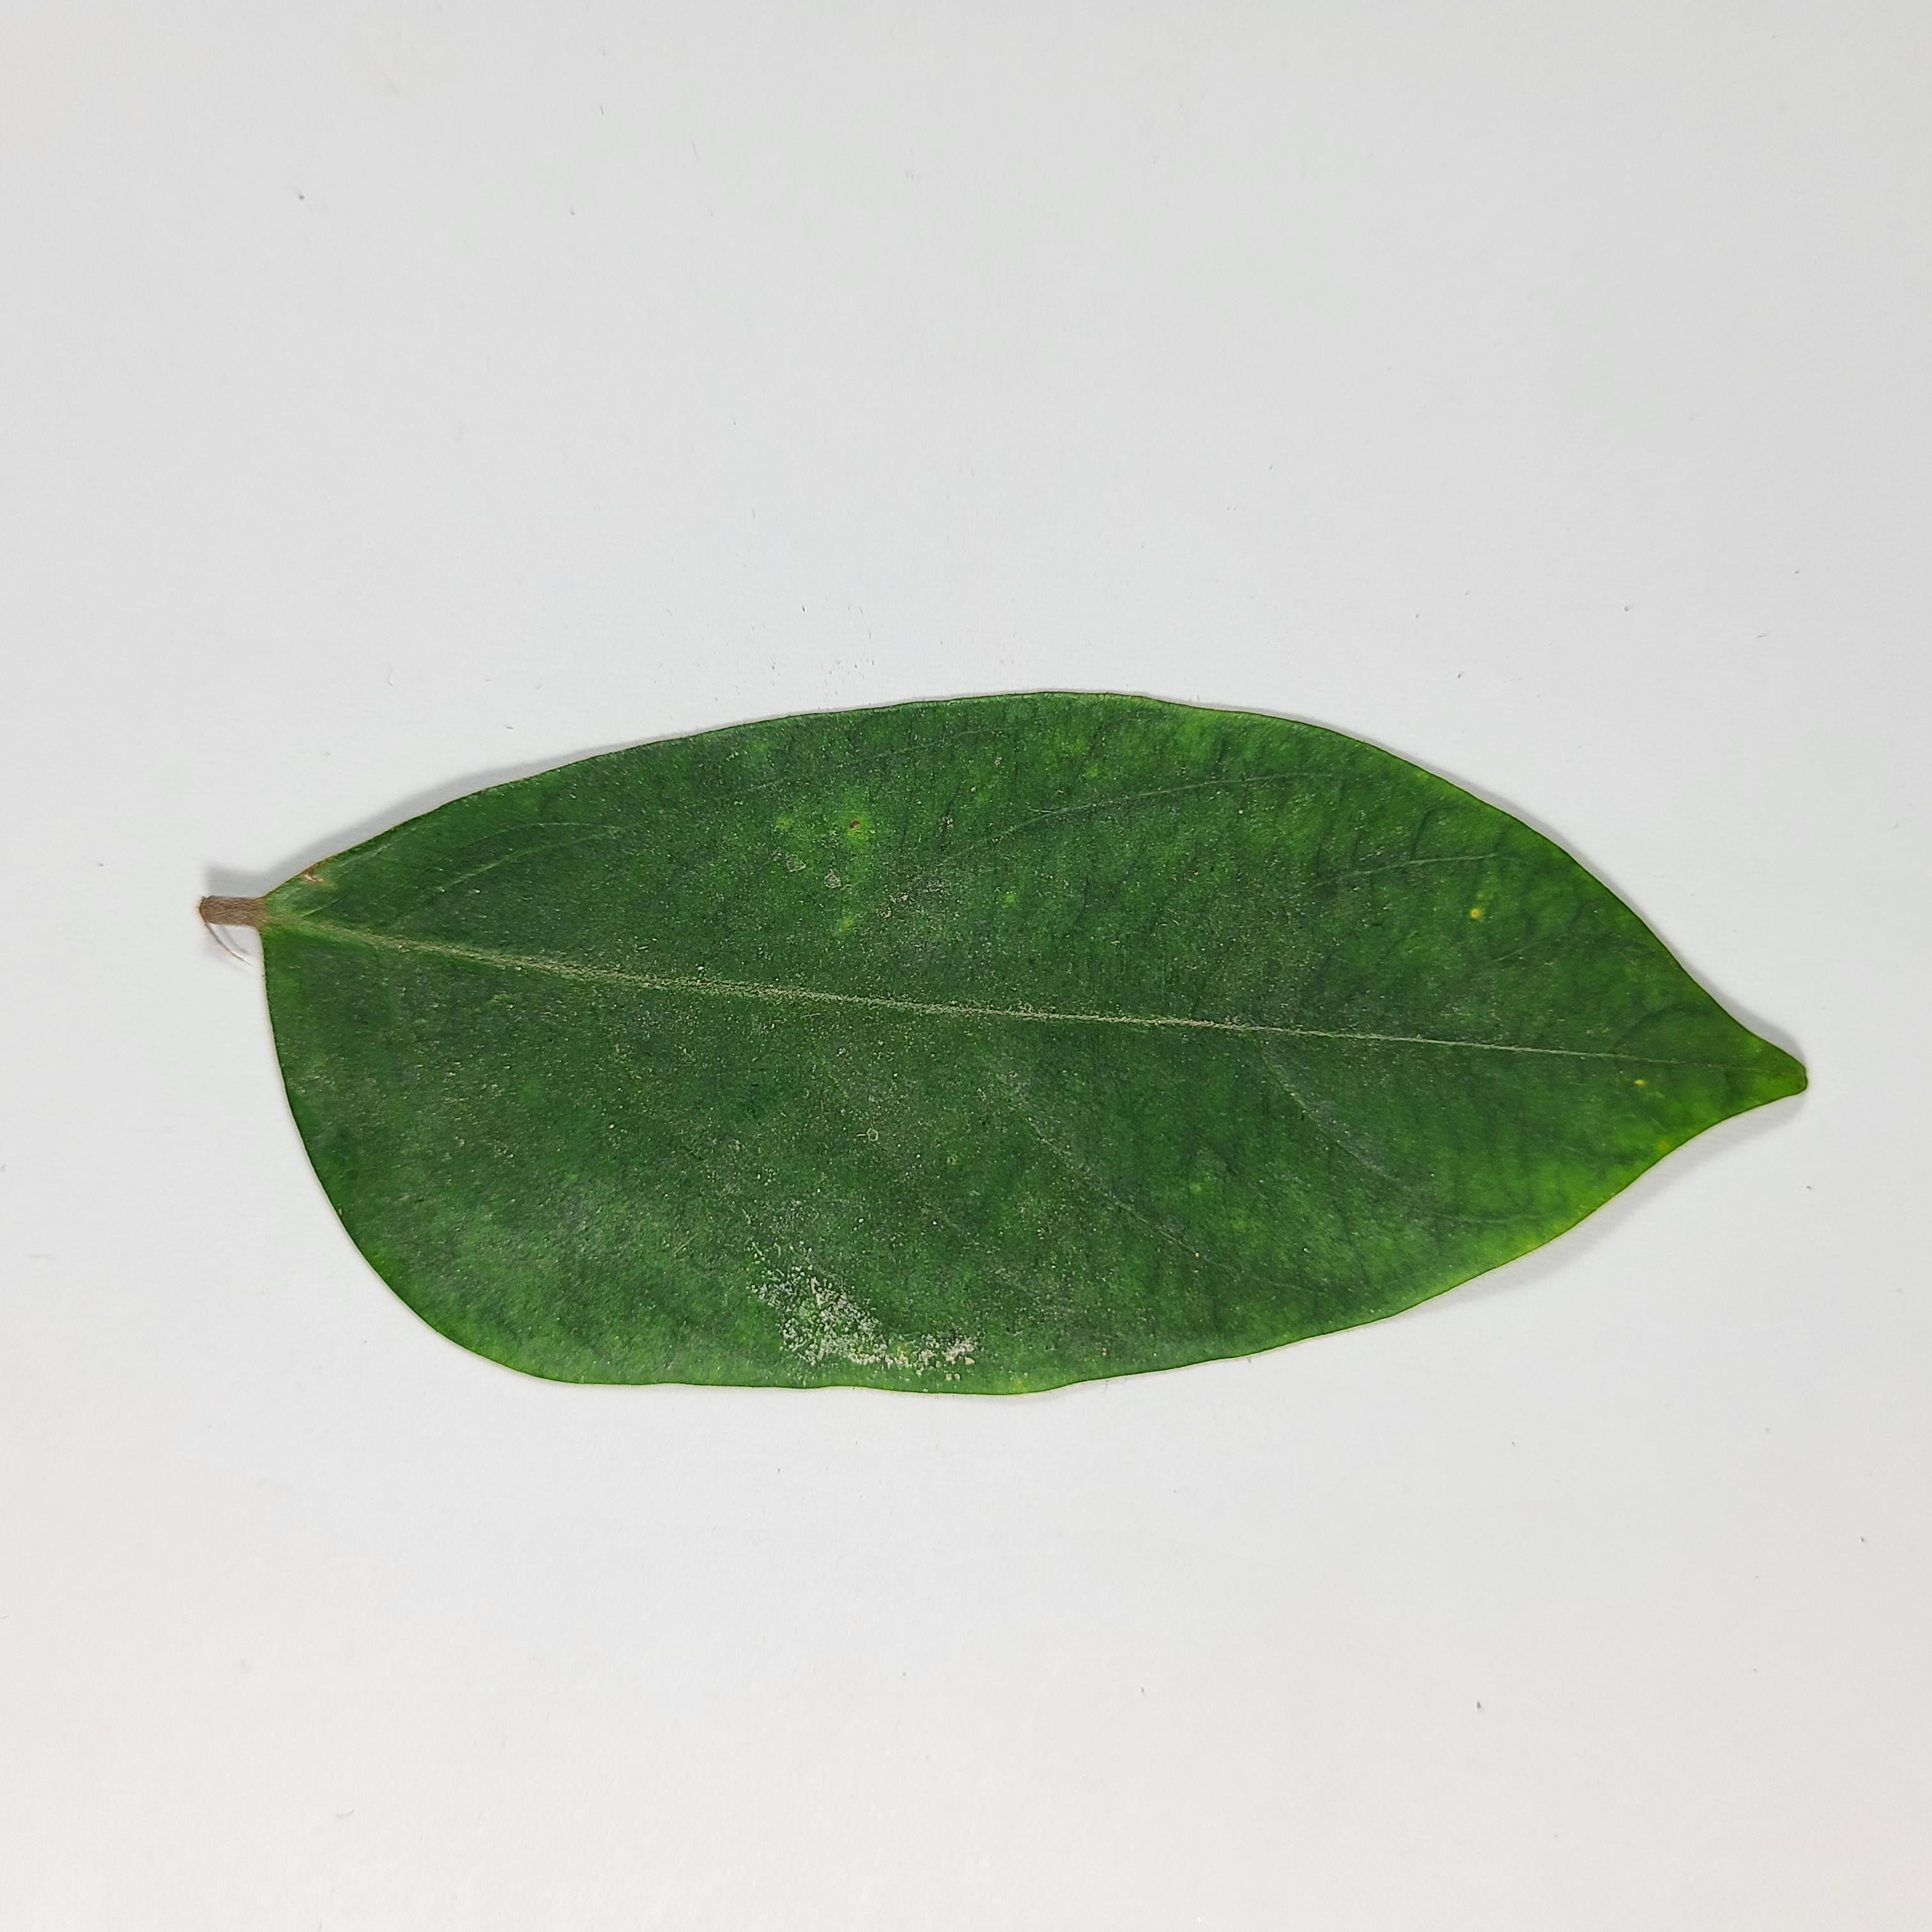
Label: Healthy Leaves